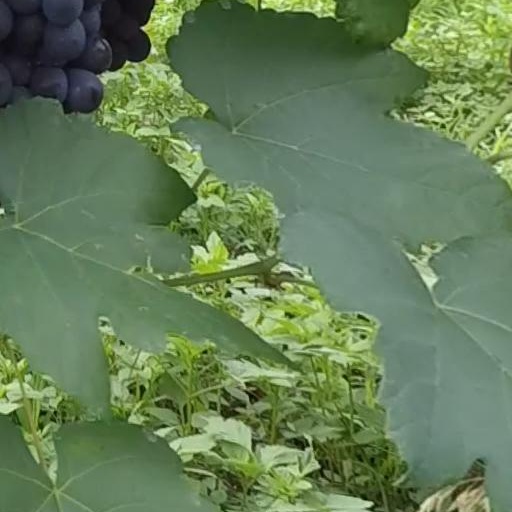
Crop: grape